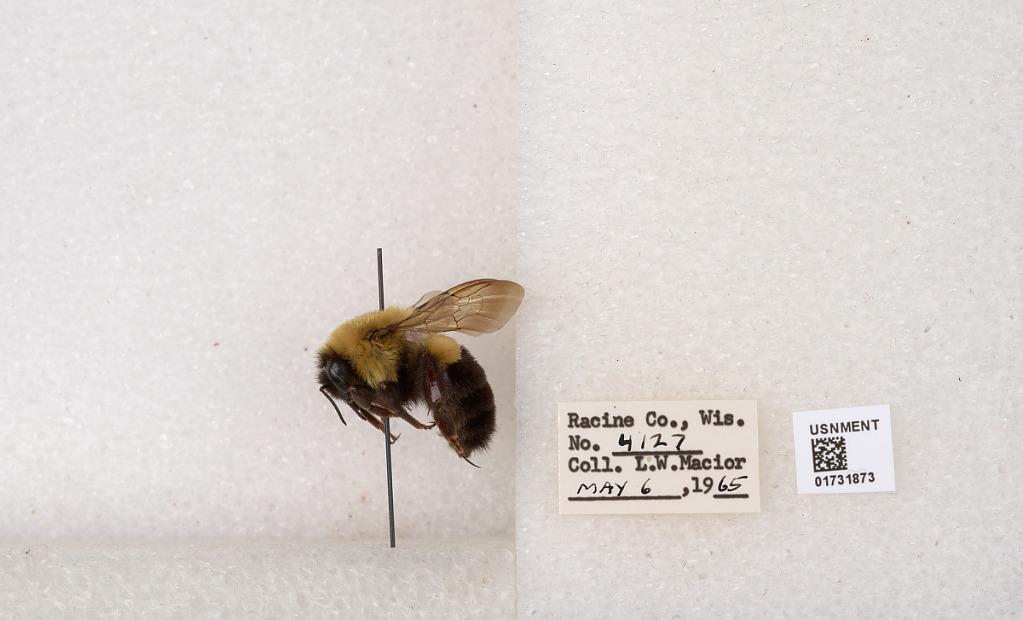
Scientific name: Bombus impatiens Cresson
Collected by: L. Macior
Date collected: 1965-5-6
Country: United States
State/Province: Wisconsin
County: Racine
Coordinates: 42.7299, -87.8123